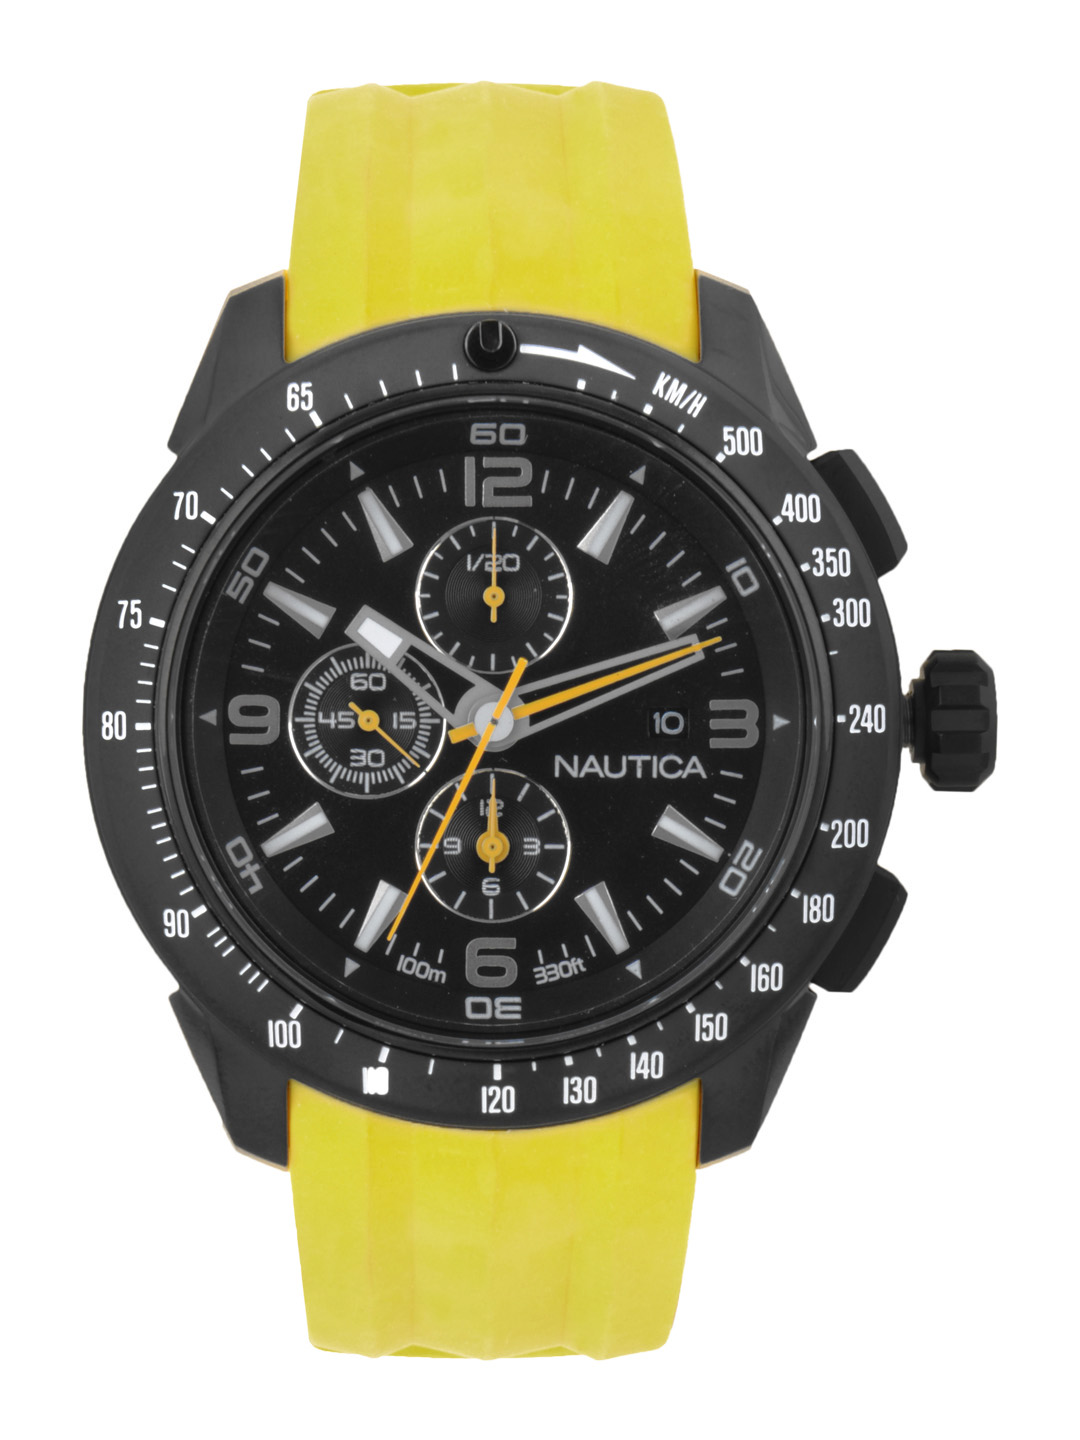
Nautica Men Black Dial Chronograph Watch
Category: Accessories / Watches / Watches
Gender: Men
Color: Black
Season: Winter 2016
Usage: Casual